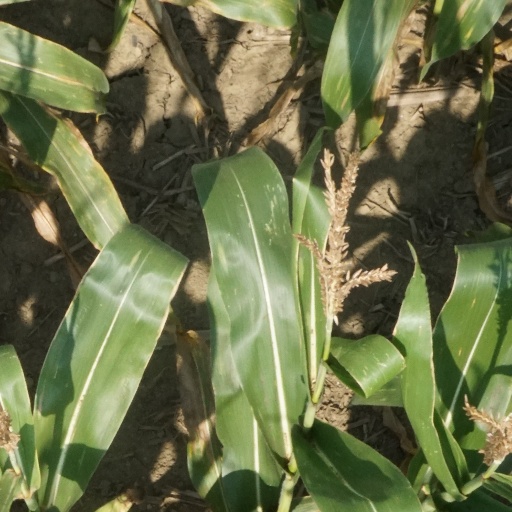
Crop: maize; corn